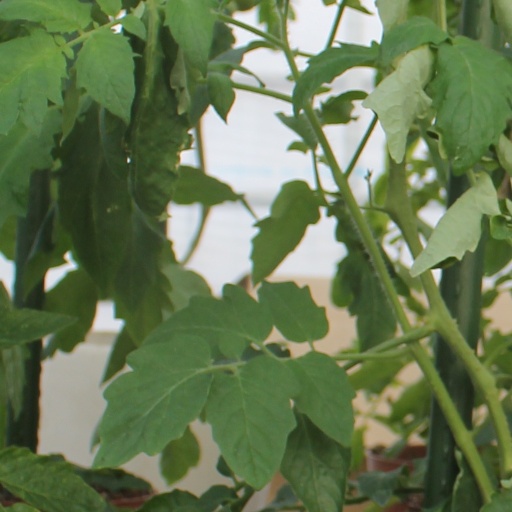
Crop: tomato